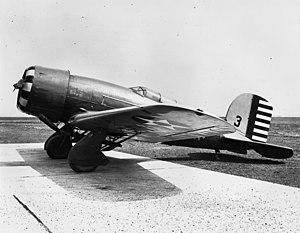
Le Lockheed Altair est un avion de sport développé entre la fin des années 1920 et le début des années 1930 à partir du Lockheed Model 8 Sirius. Deux exemplaires sont rachetés par l'USAAC et désignés Y1C-23 et Y1C-25.